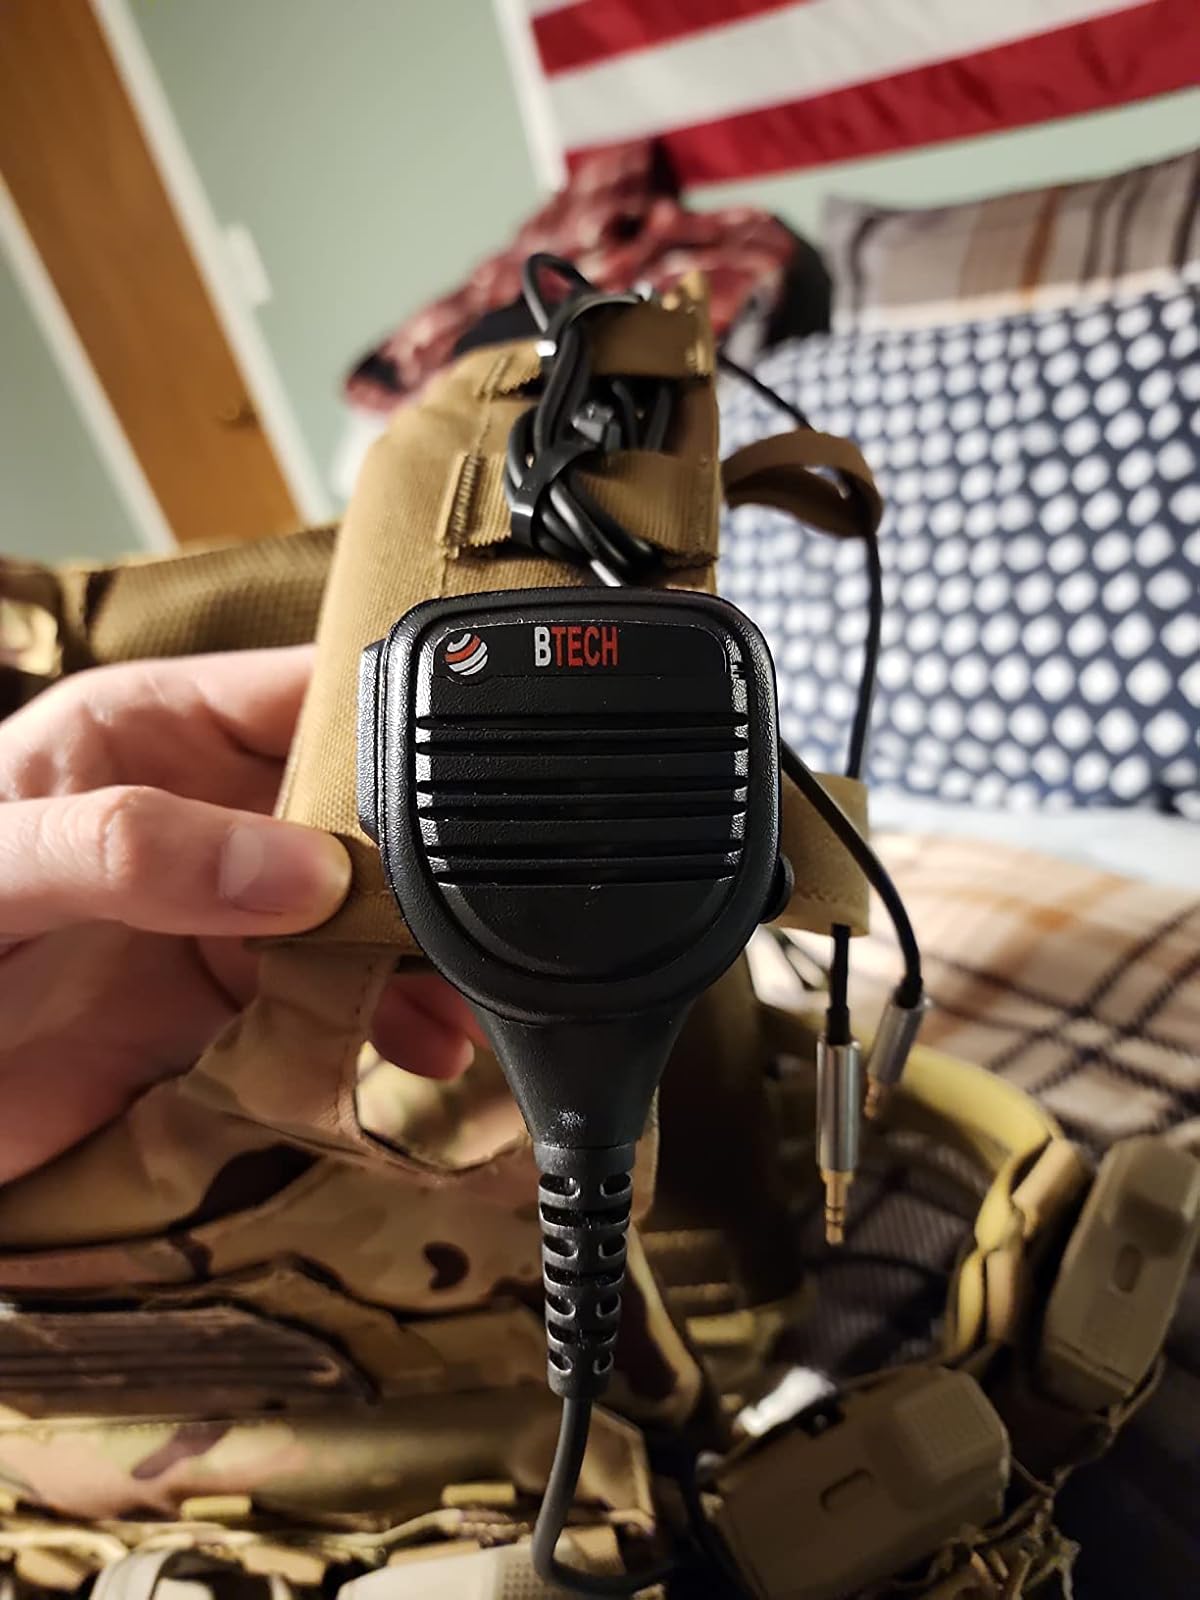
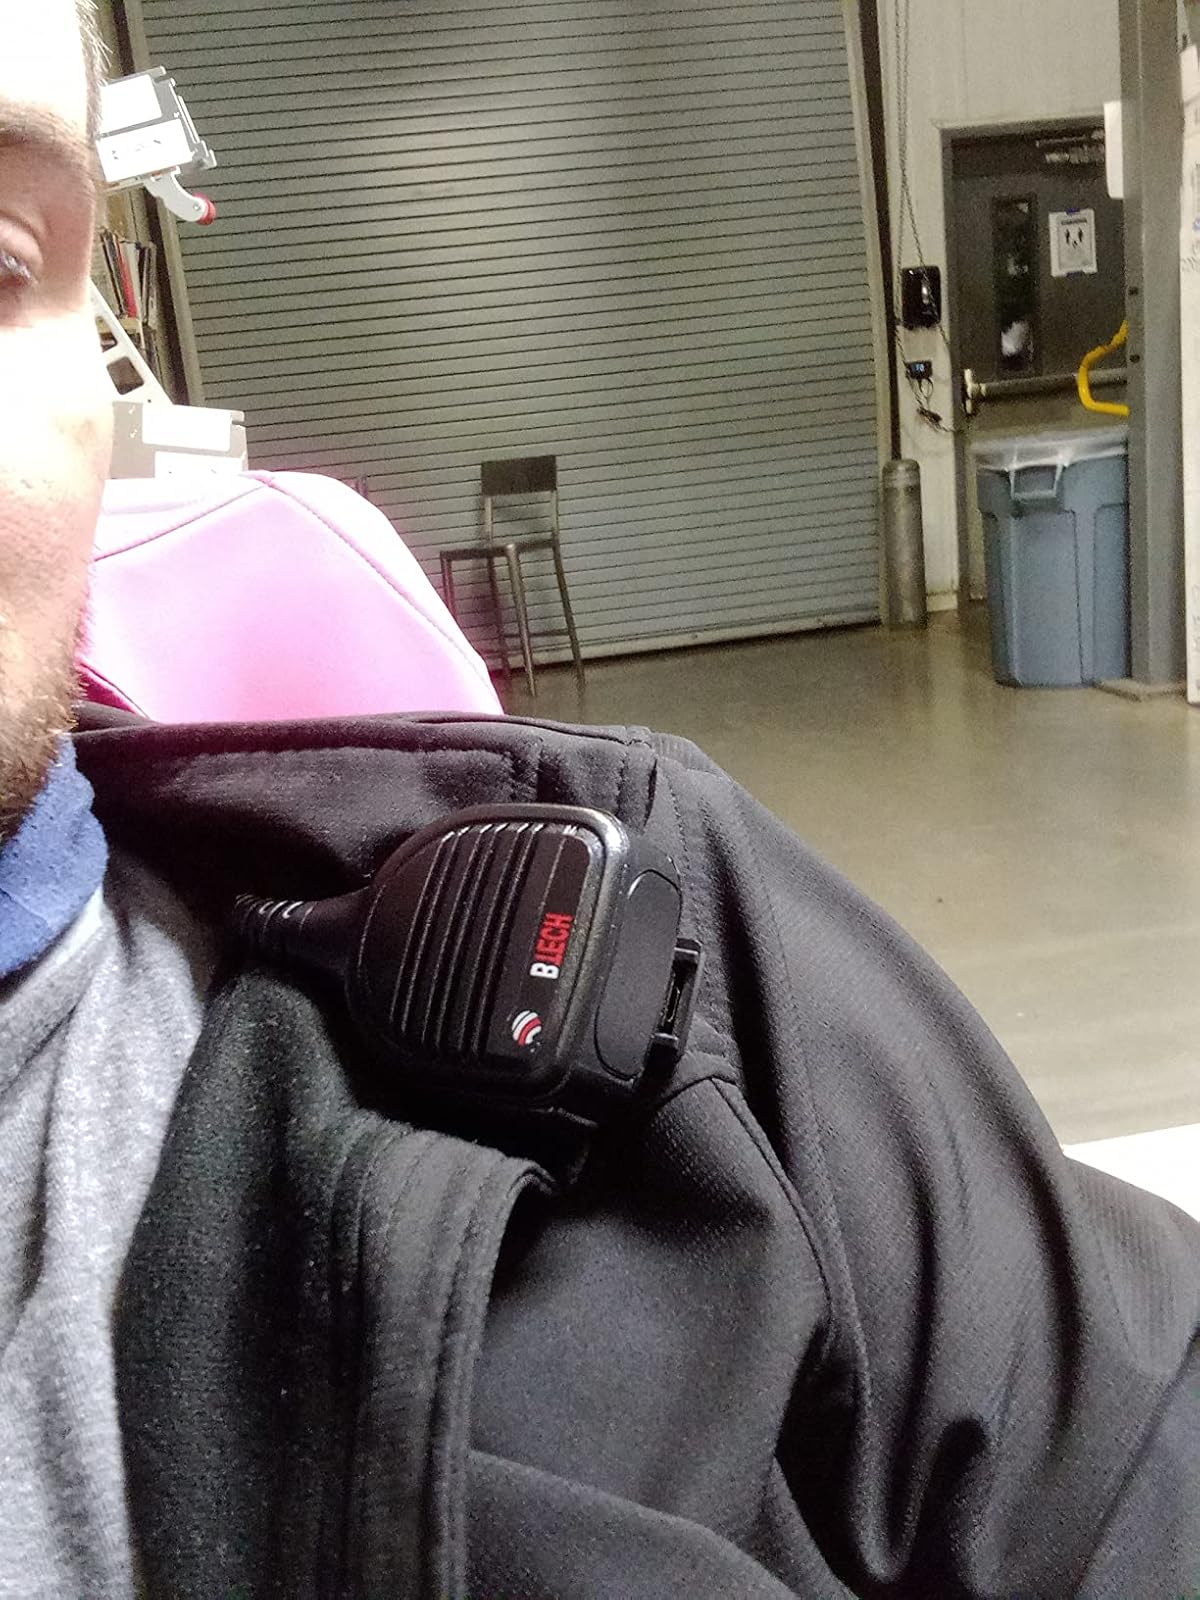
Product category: microphone
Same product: yes